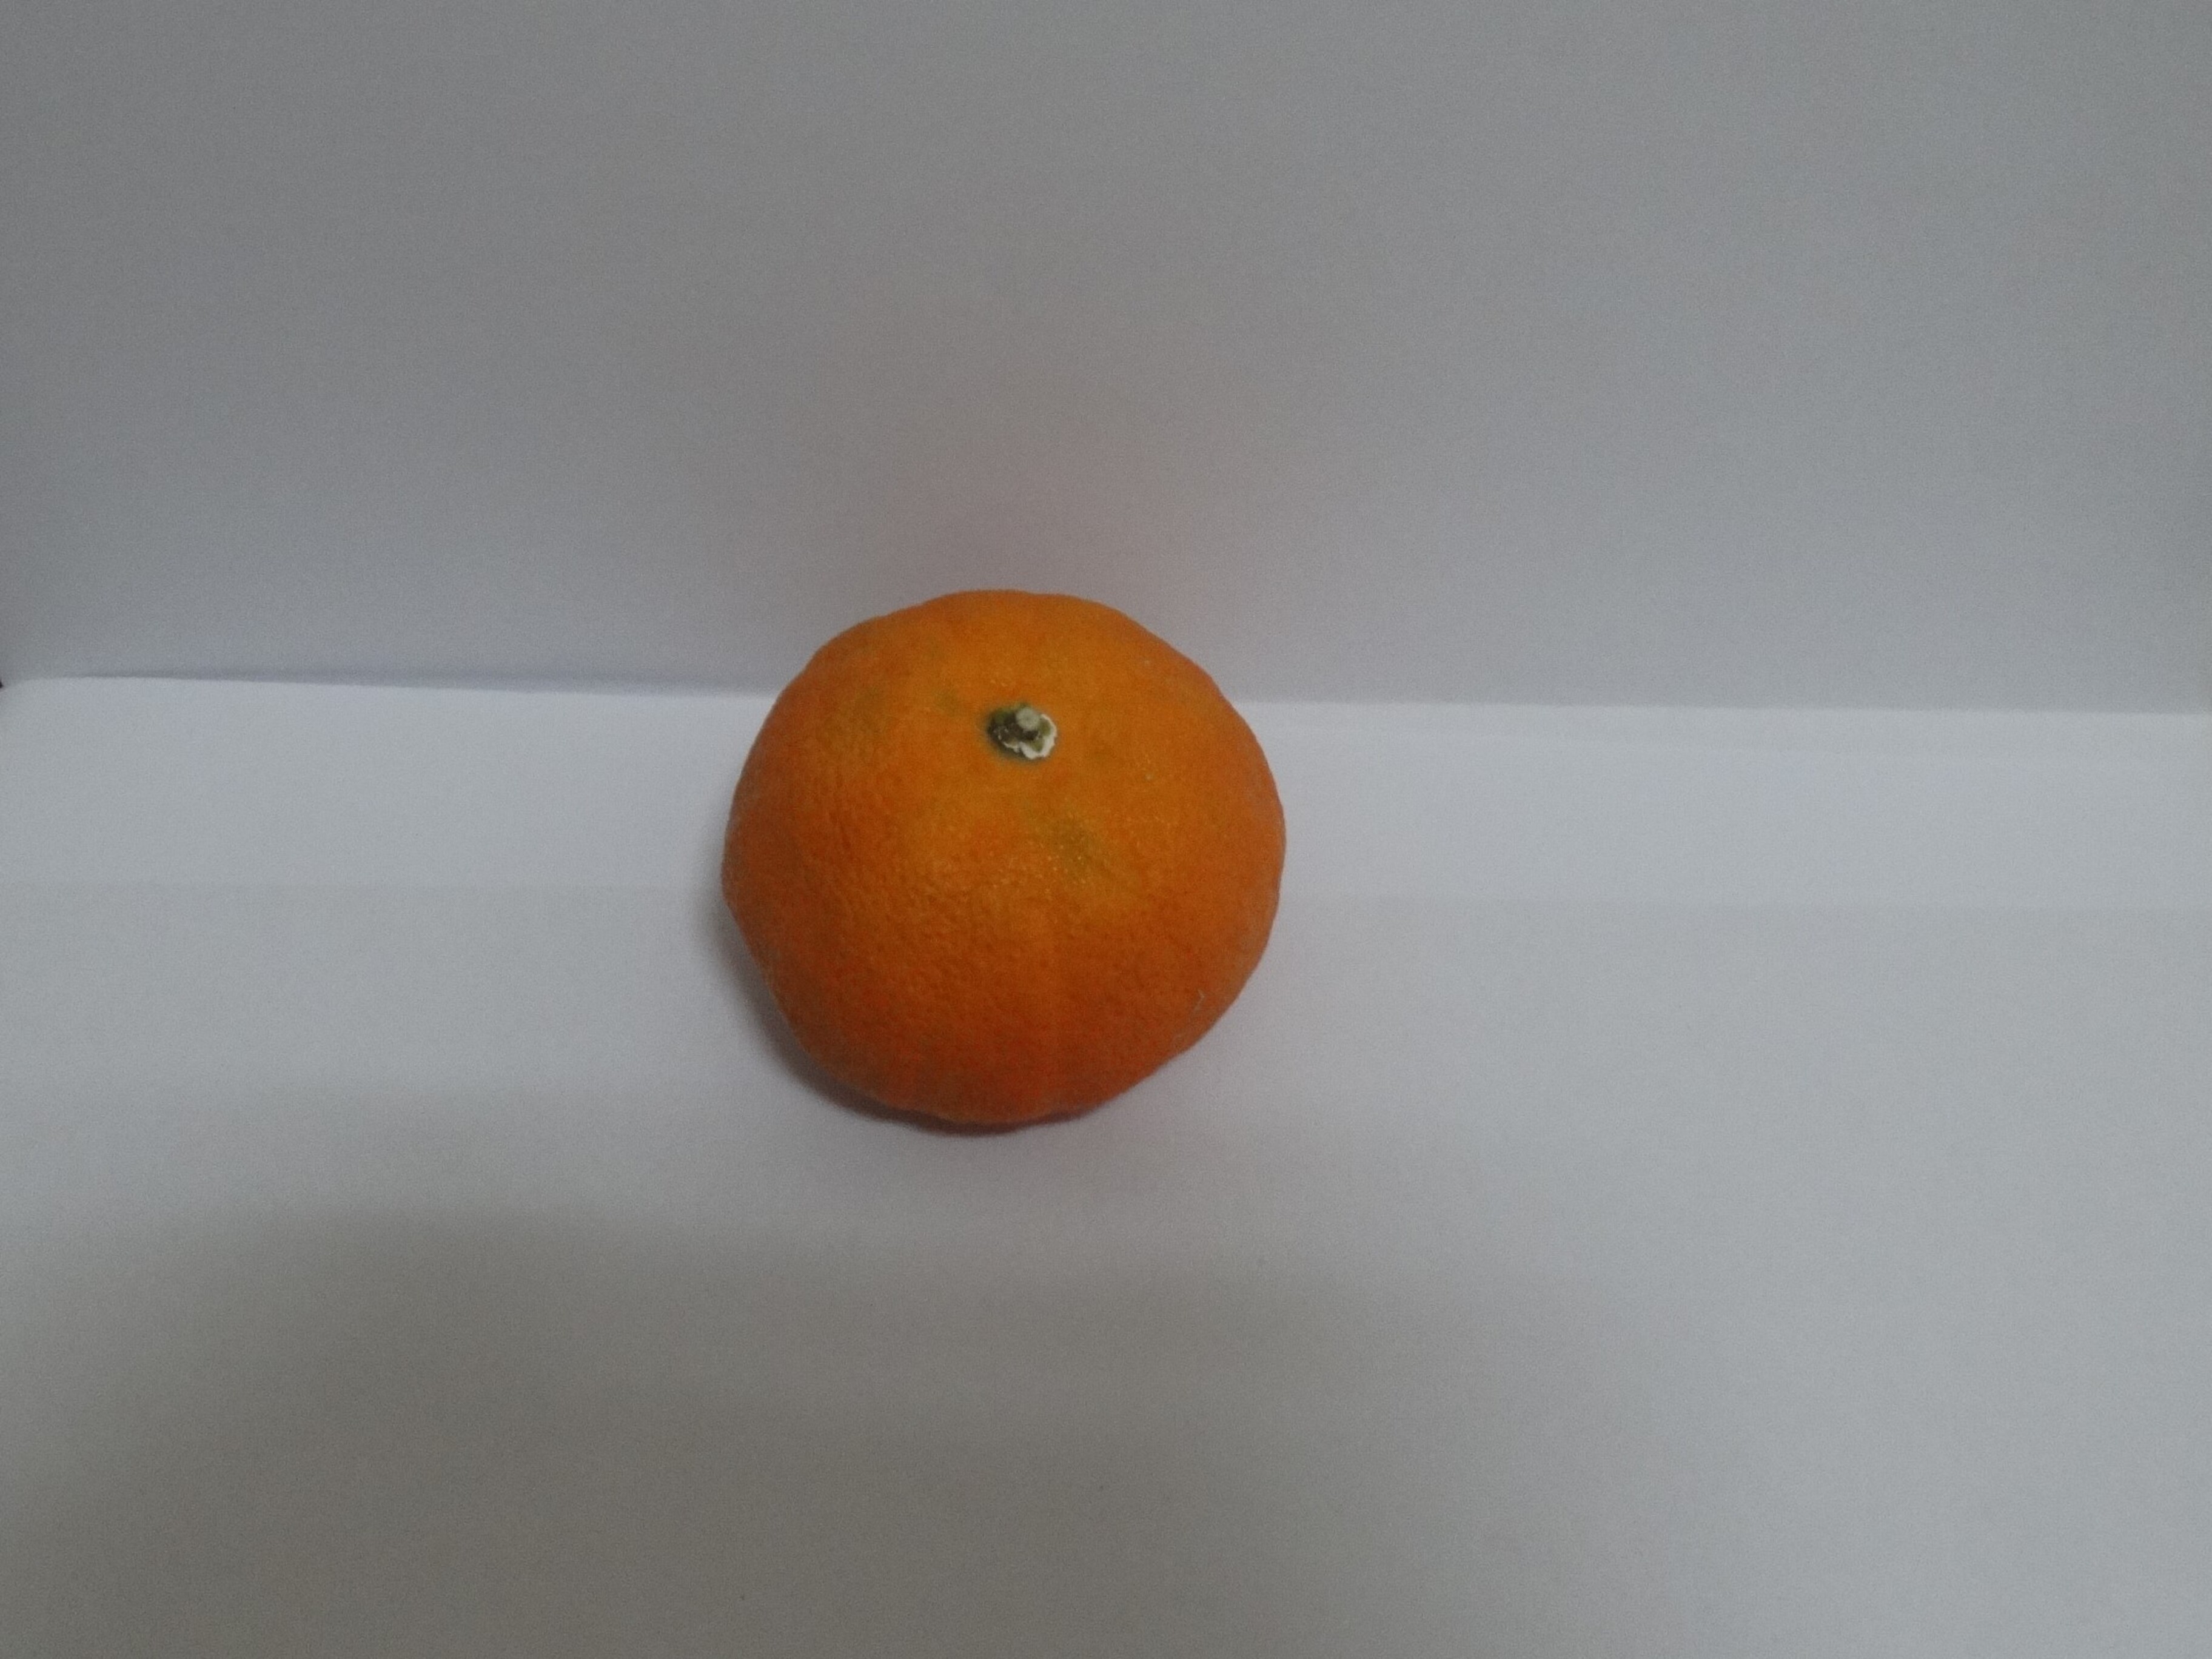
Citrus fruit variety: murcott